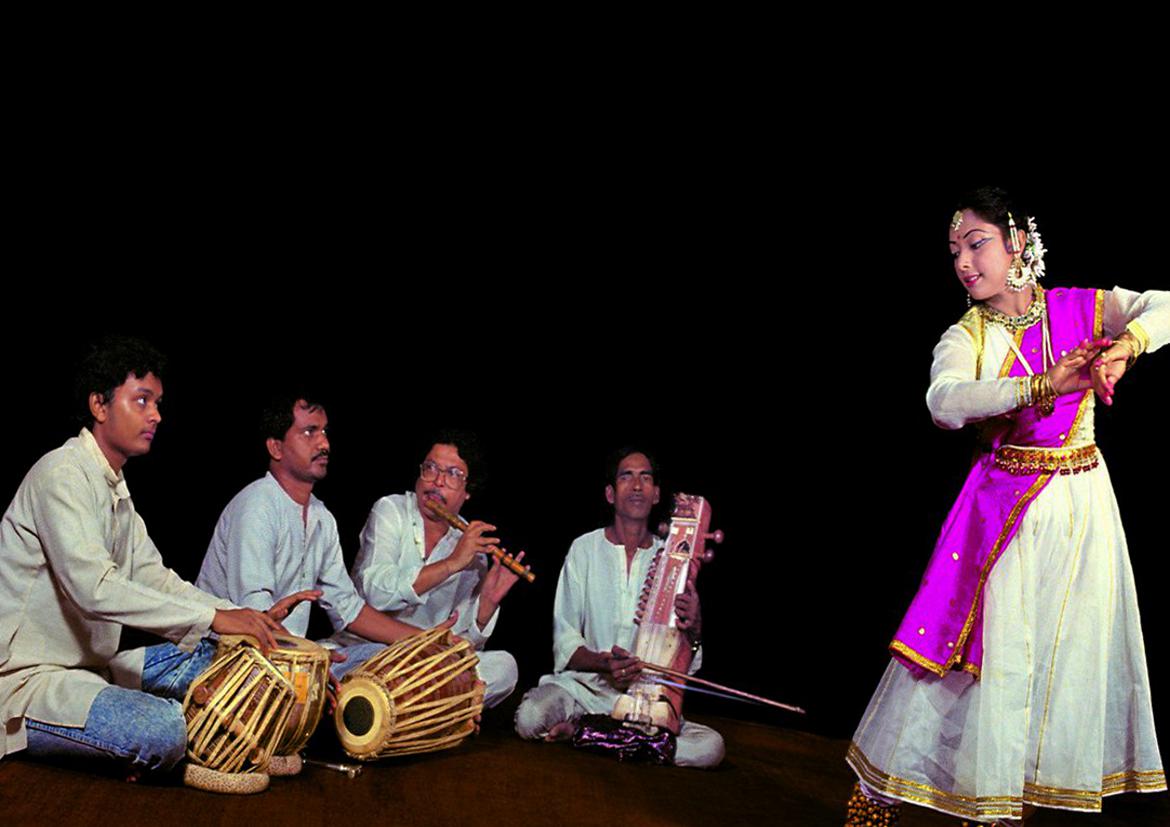
Dance form: kathak